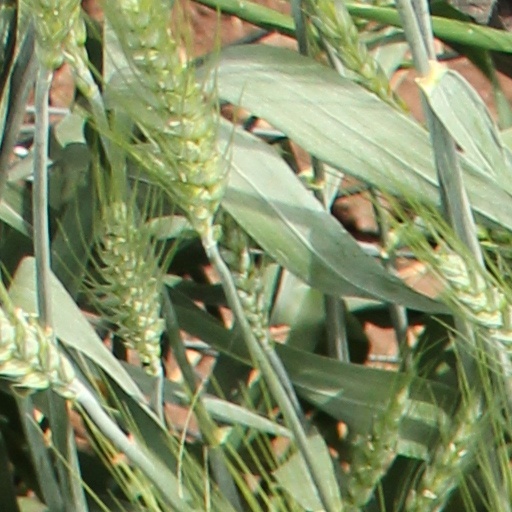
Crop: wheat